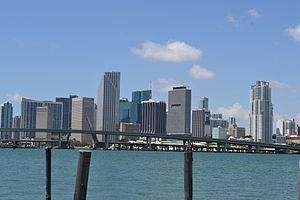
Downtown Miami est le quartier d'affaires de la ville de Miami, le plus important de l'État de Floride et le troisième en importance aux États-Unis derrière ceux de New York et Chicago. Brickell Avenue et Biscayne Boulevard sont les principaux axes routiers nord-sud du centre-ville, et Flagler Street est le principal axe est-ouest.